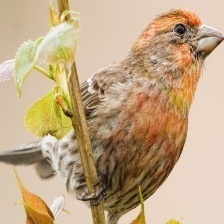
Species: HOUSE FINCH
Scientific name: HAEMORHOUS MEXICANUS
ImageNet parent category: house_finch